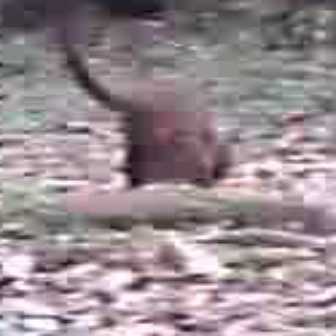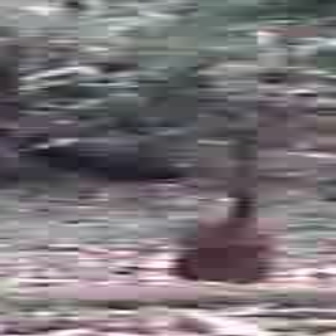
  Please identify the target specified by the bounding box [40,3,228,192] in the first image and locate it in the second image. Return the coordinates in [x_min,y_min,x_max,y_max] format.
Answer: [129,126,289,286]